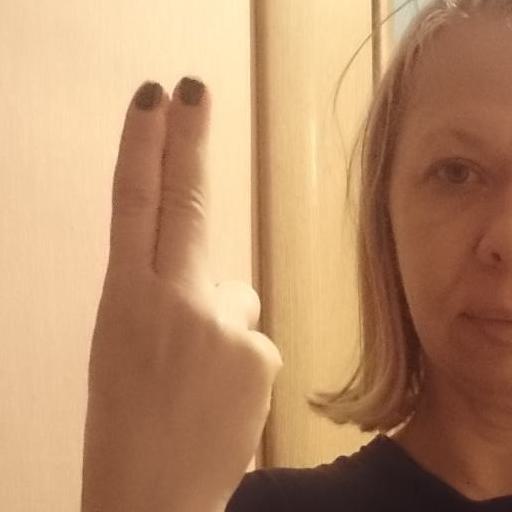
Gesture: two_up_inverted